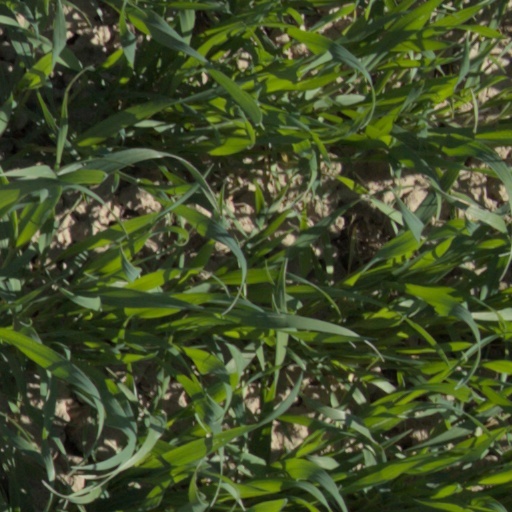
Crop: wheat